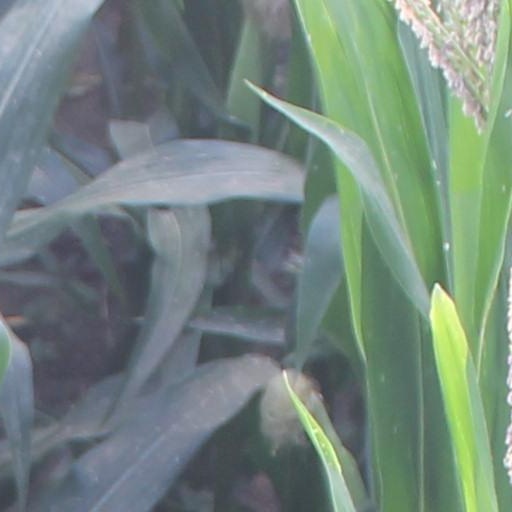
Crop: maize; corn